John B. Sosnowski

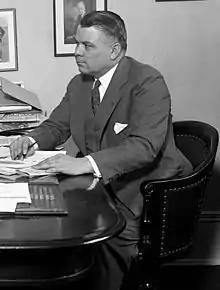
Sosnowski, 1926

John Bartholomew Sosnowski (December 8, 1883 – July 16, 1968) was a politician from the U.S. state of Michigan.